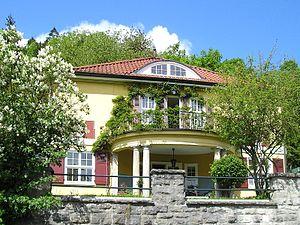
Günter Raphael est un compositeur allemand.